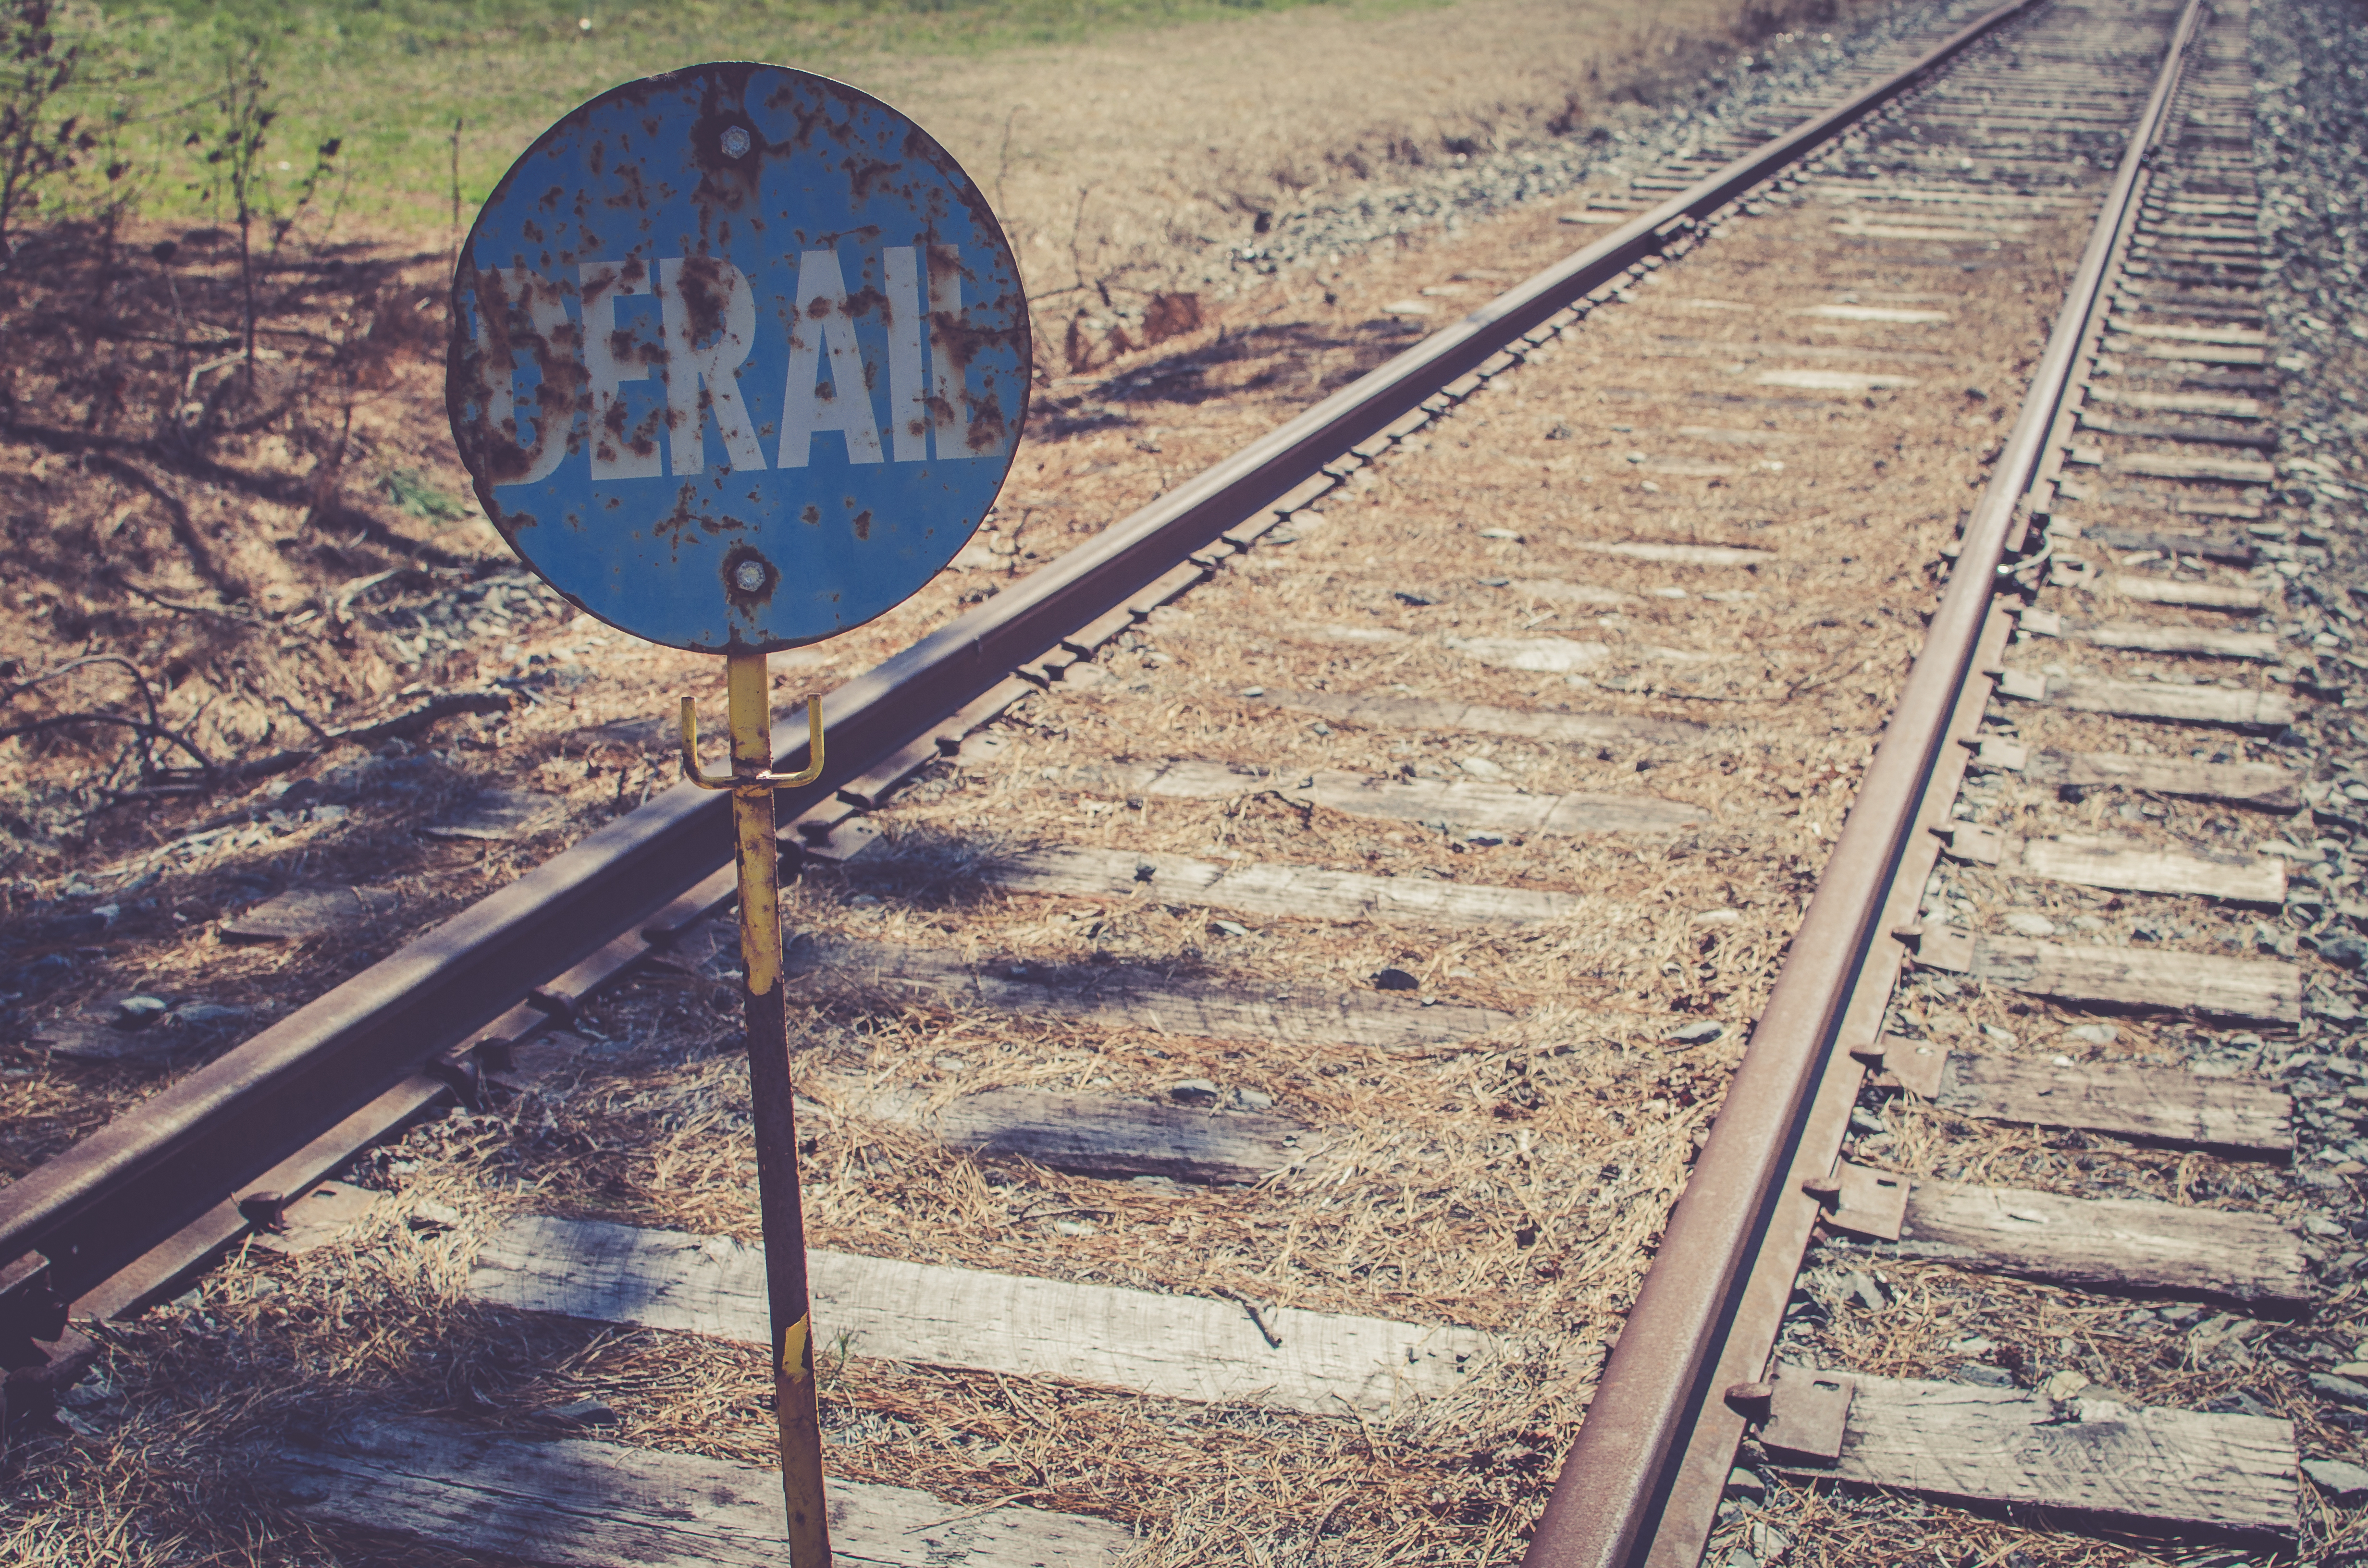
track, railway, railroad, transport, sign, vehicle, lane, derail